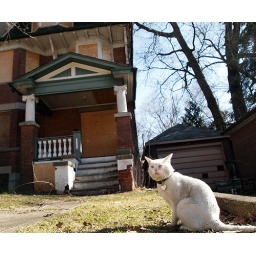
We went to photograph the abandoned houses and got followed by a cat named Lucifer.